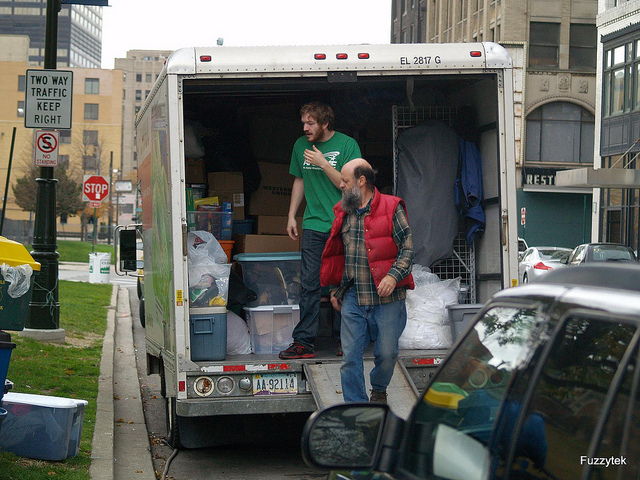
two men unloading a truck full of items

two people in the back of a uhaul truck

Two men standing in the back of a moving truck.